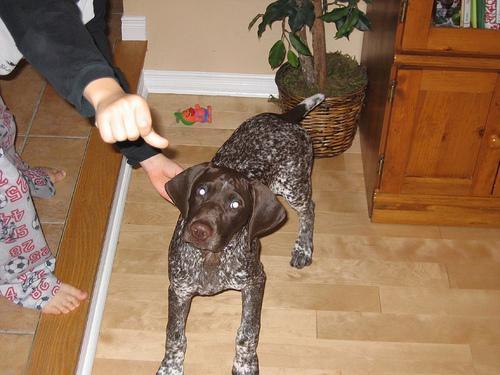
German_short-haired_pointer